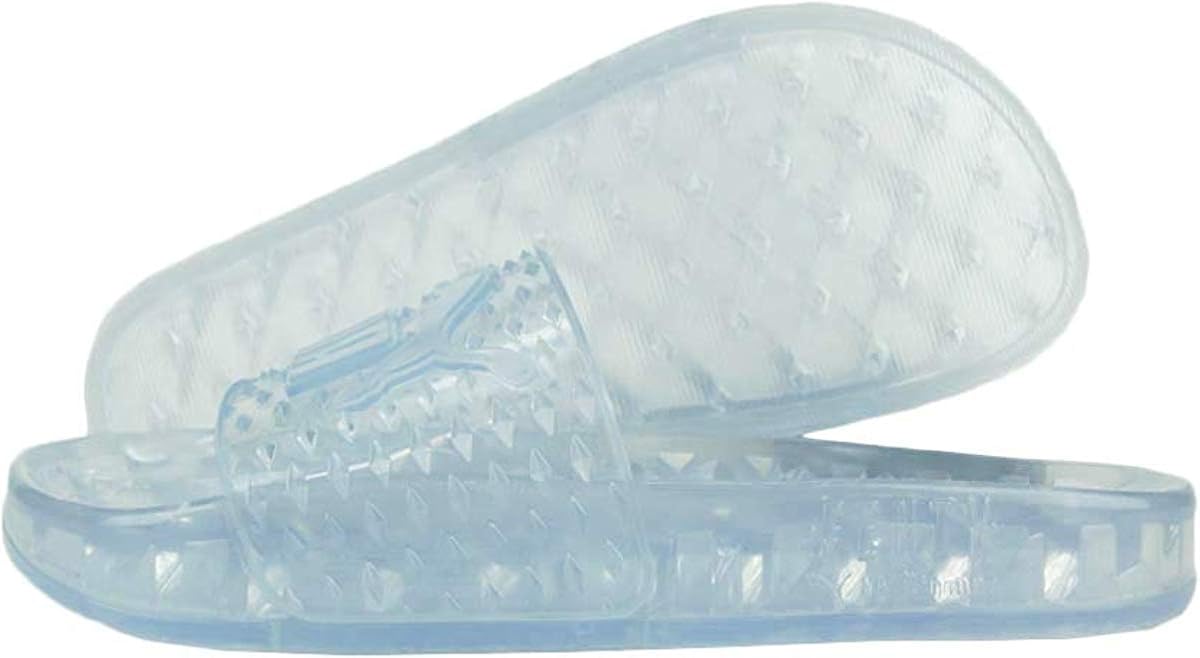
PUMA Women's Fenty Jelly Slide
Category: AMAZON FASHION
Part of the Puma x Fenty Rihanna Collection, the Jelly Slide has a throwback style. They feature translucent construction, a contoured footbed, Puma logo on the strap, and come with a velvet dust bag.
Features: 100% Synthetic | sku=36577301-6.5